Duncan Ferguson

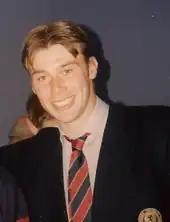
Ferguson in 1994, during his spell at Rangers.

A 22-year-old Ferguson moved to Rangers in 1993 for a transfer fee of £4 million, which set a new British record. During a match with Raith Rovers in April 1994, Ferguson headbutted the visitors' John McStay in the south-west corner of the Ibrox pitch. Referee Kenny Clark did not see the incident, but Ferguson was subsequently charged and found guilty of assault. As it was his third conviction for assault, he received a three-month prison sentence in October 1995. The SFA banned Ferguson for 12 matches before the court case was heard.